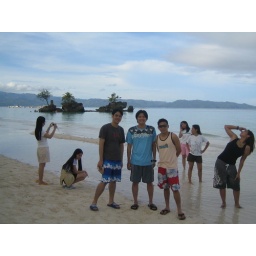
The boys in focus...with the girls &amp;quot;candid&amp;quot; posing in the background